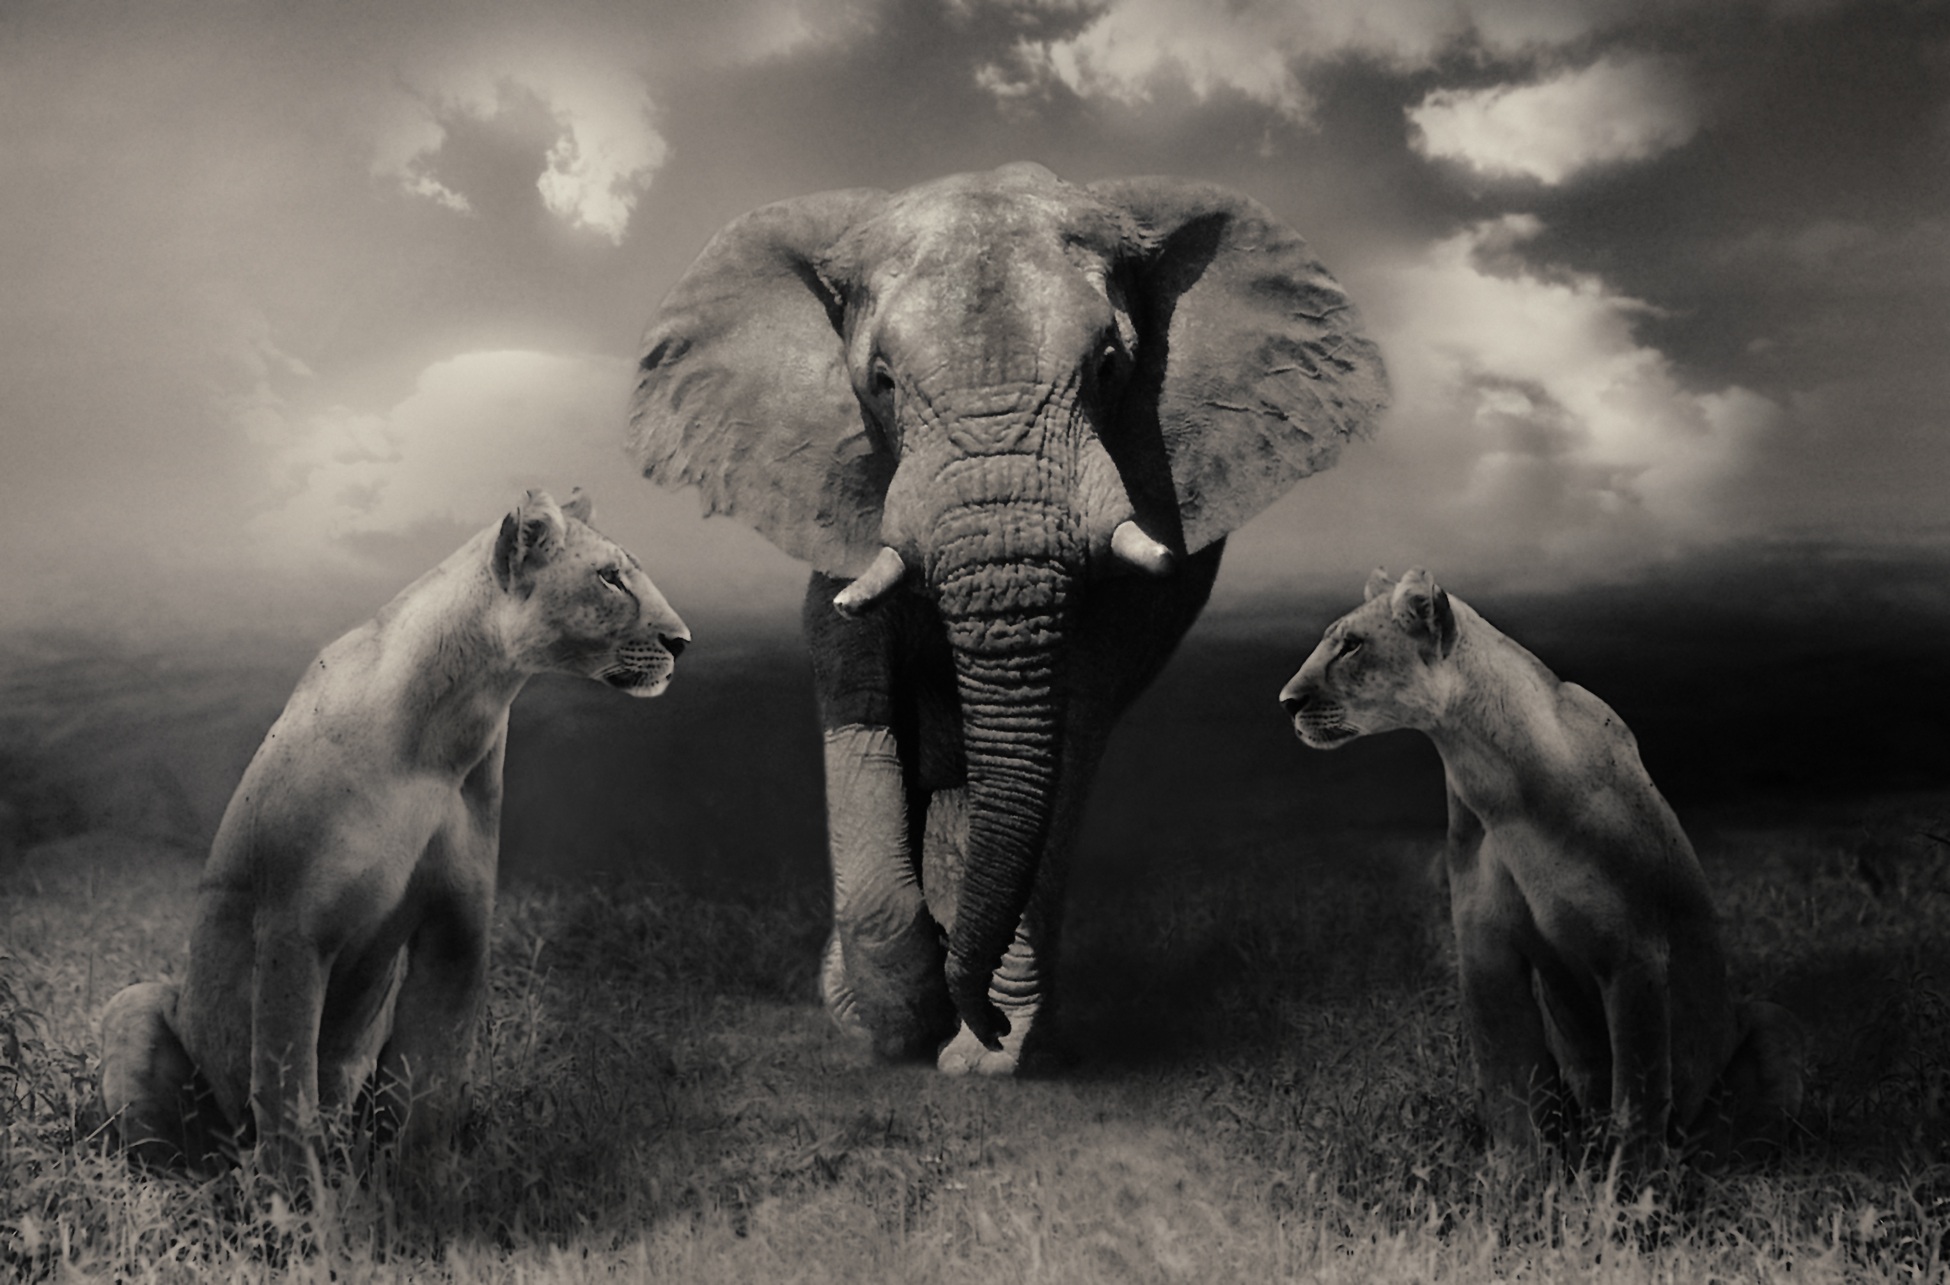
landscape, nature, wilderness, black and white, wildlife, wild, africa, mammal, predator, monochrome, fauna, savanna, lion, elephant, wild animal, savannah, composition, animal world, safari, wildlife photography, animal portrait, wildlife wildlife, indian elephant, lion portrait, big cats, monochrome photography, animals wildlife, lionesses, king of the savannah, mustang horse, elephants and mammoths, african scene